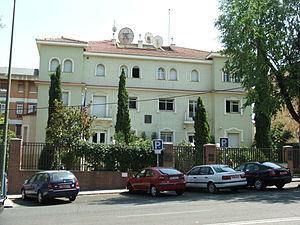
Ambassade de Tchéquie à Madrid - Espagne
Ceci est une liste des représentations diplomatiques de la République tchèque. Sont exclus les consulats honoraires et les «centres tchèques», bureaux sans statut diplomatique chargés de promouvoir le commerce, le tourisme et la culture tchèque à l'étranger.